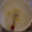
Label: bowl